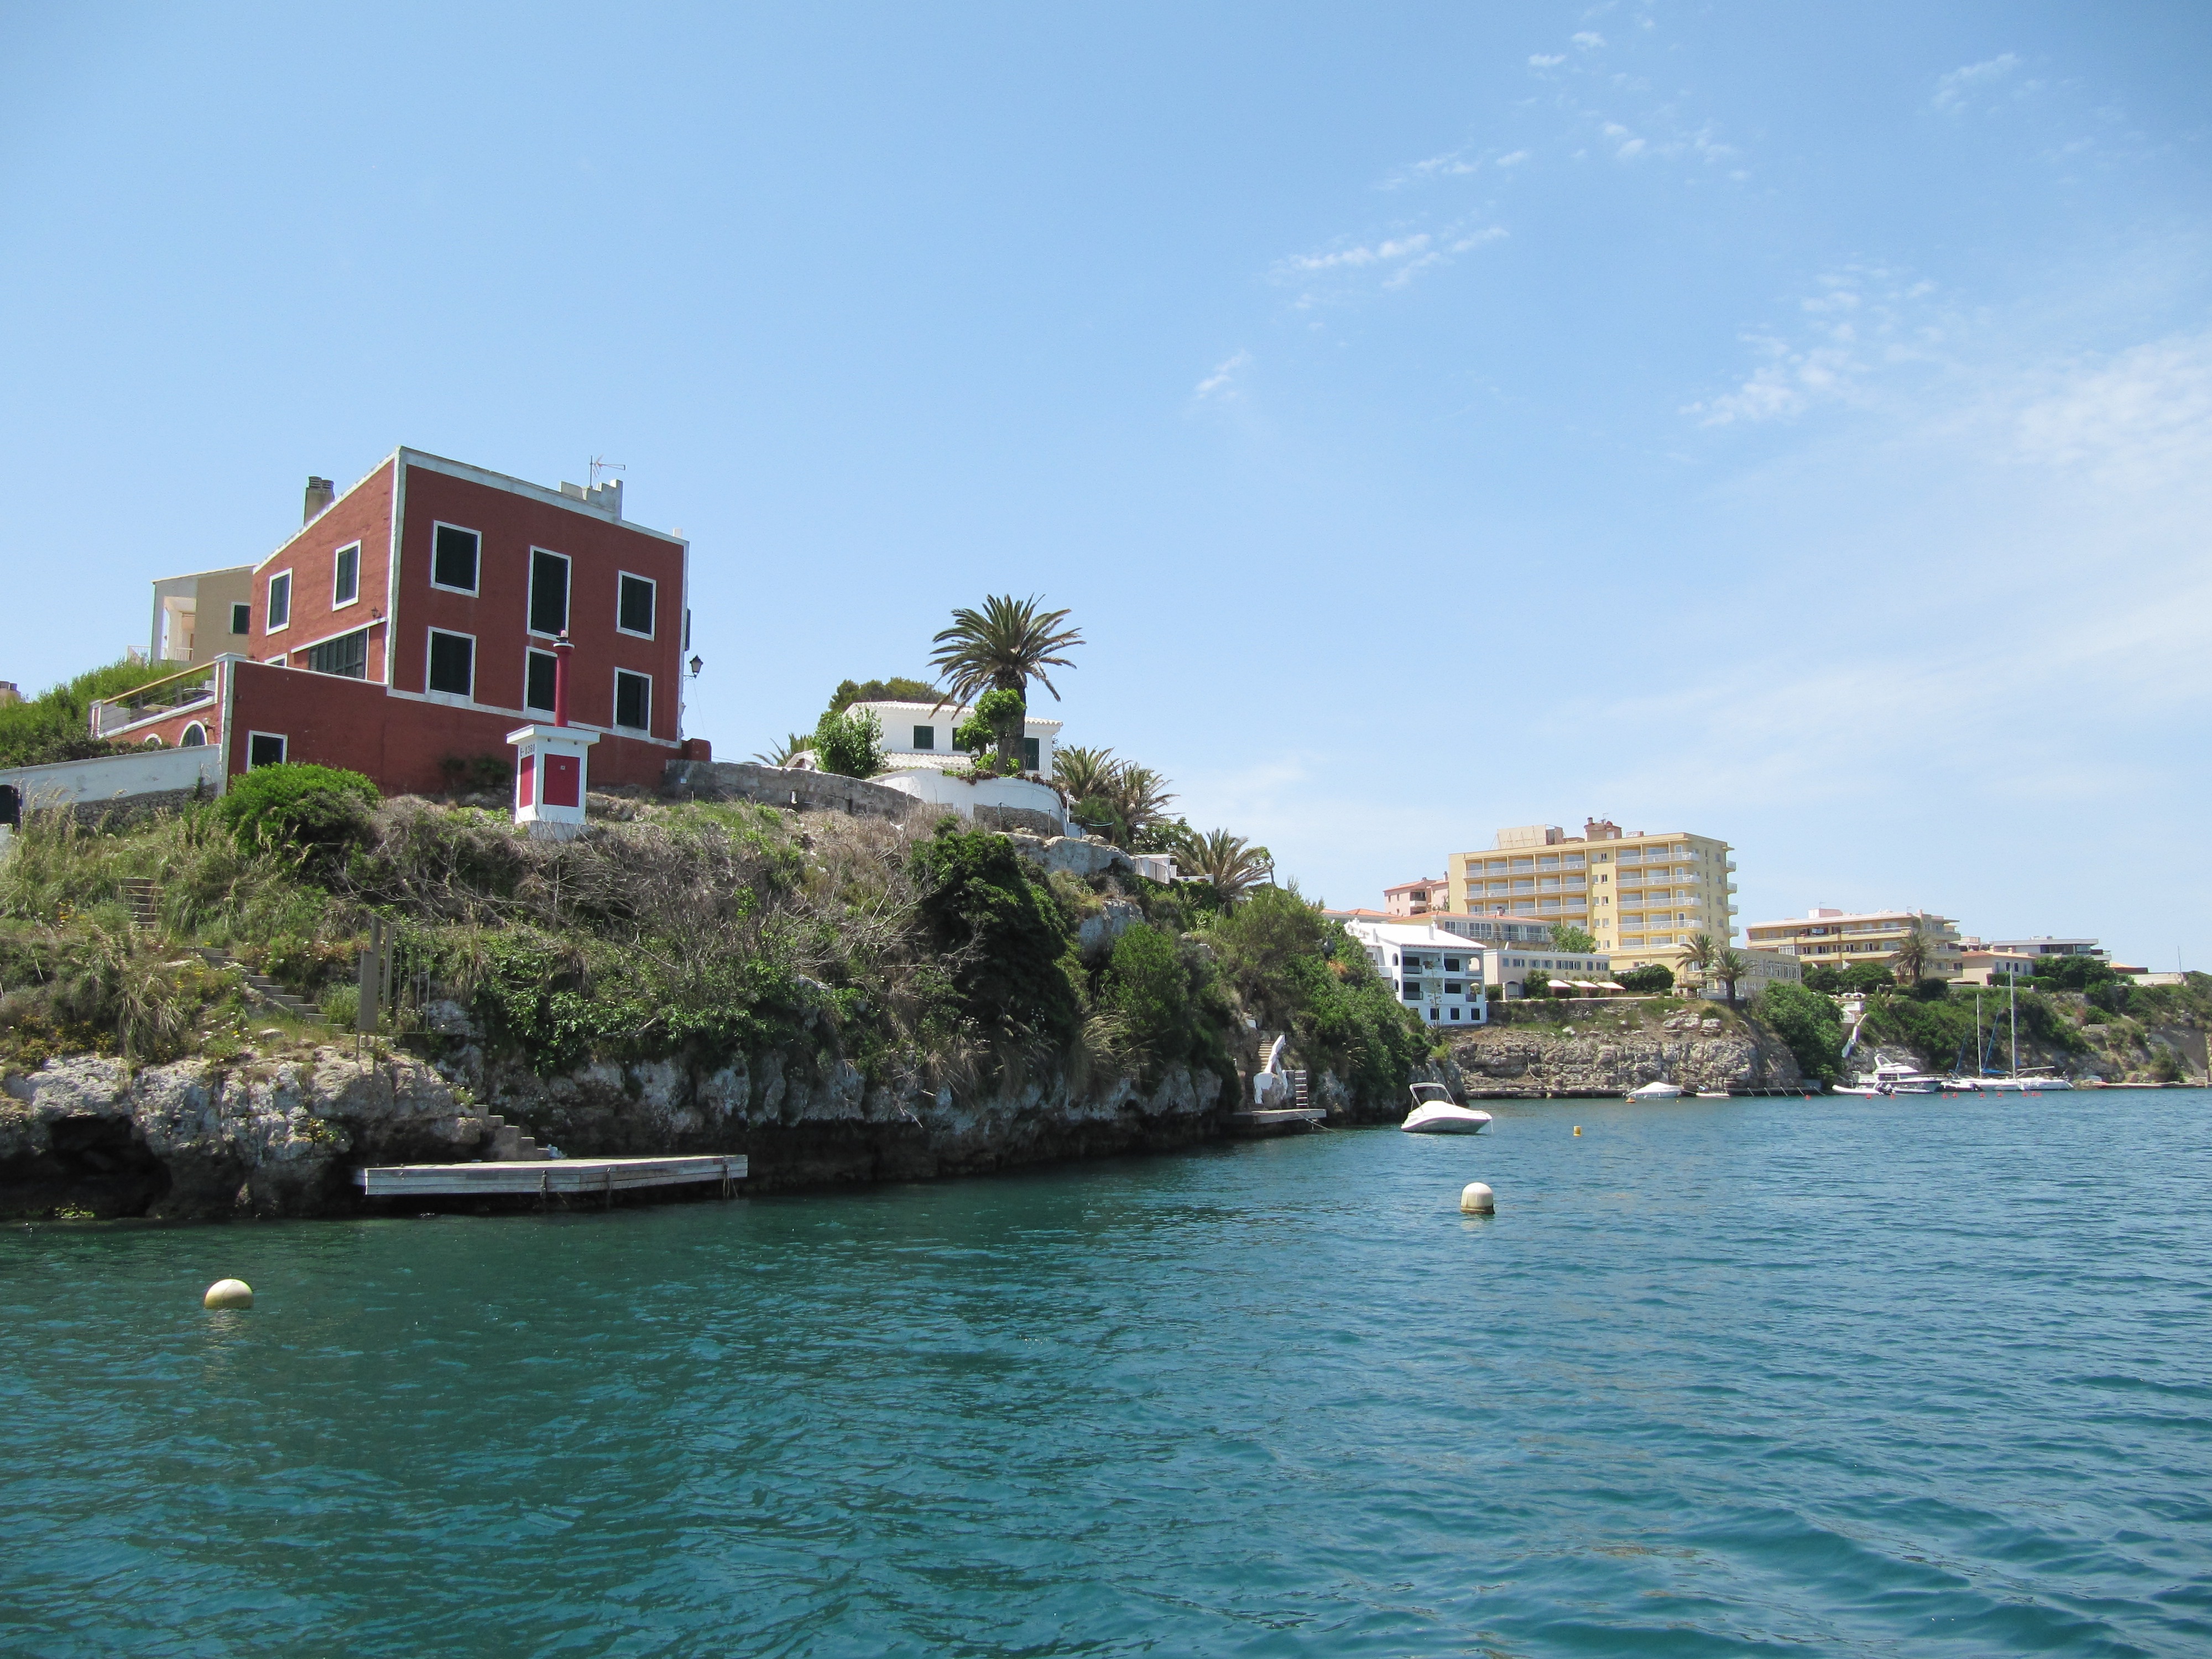
sea, coast, ocean, town, vacation, cove, bay, waterway, greece, cape, ocean village